Northeast Corridor Line

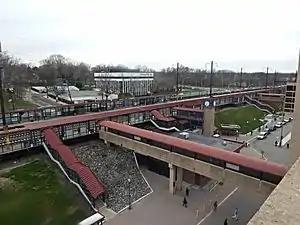
Metropark station in April 2015

The Trenton Transit Center is the beginning of the New Jersey Transit portion of the Northeast Corridor line and the terminus of SEPTA's Trenton Line service. The Trenton station is also a major stop for Amtrak trains, serving 2 Acelas, most Northeast Regional trains, most "Keystone Service" trains, and nearly all medium- and long-distance trains running along the Northeast Corridor.